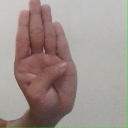
अक्षर: ब